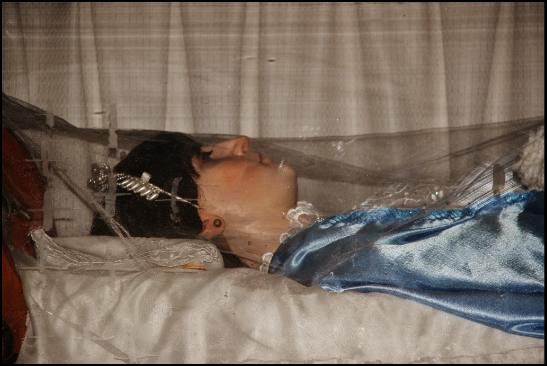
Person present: Yes